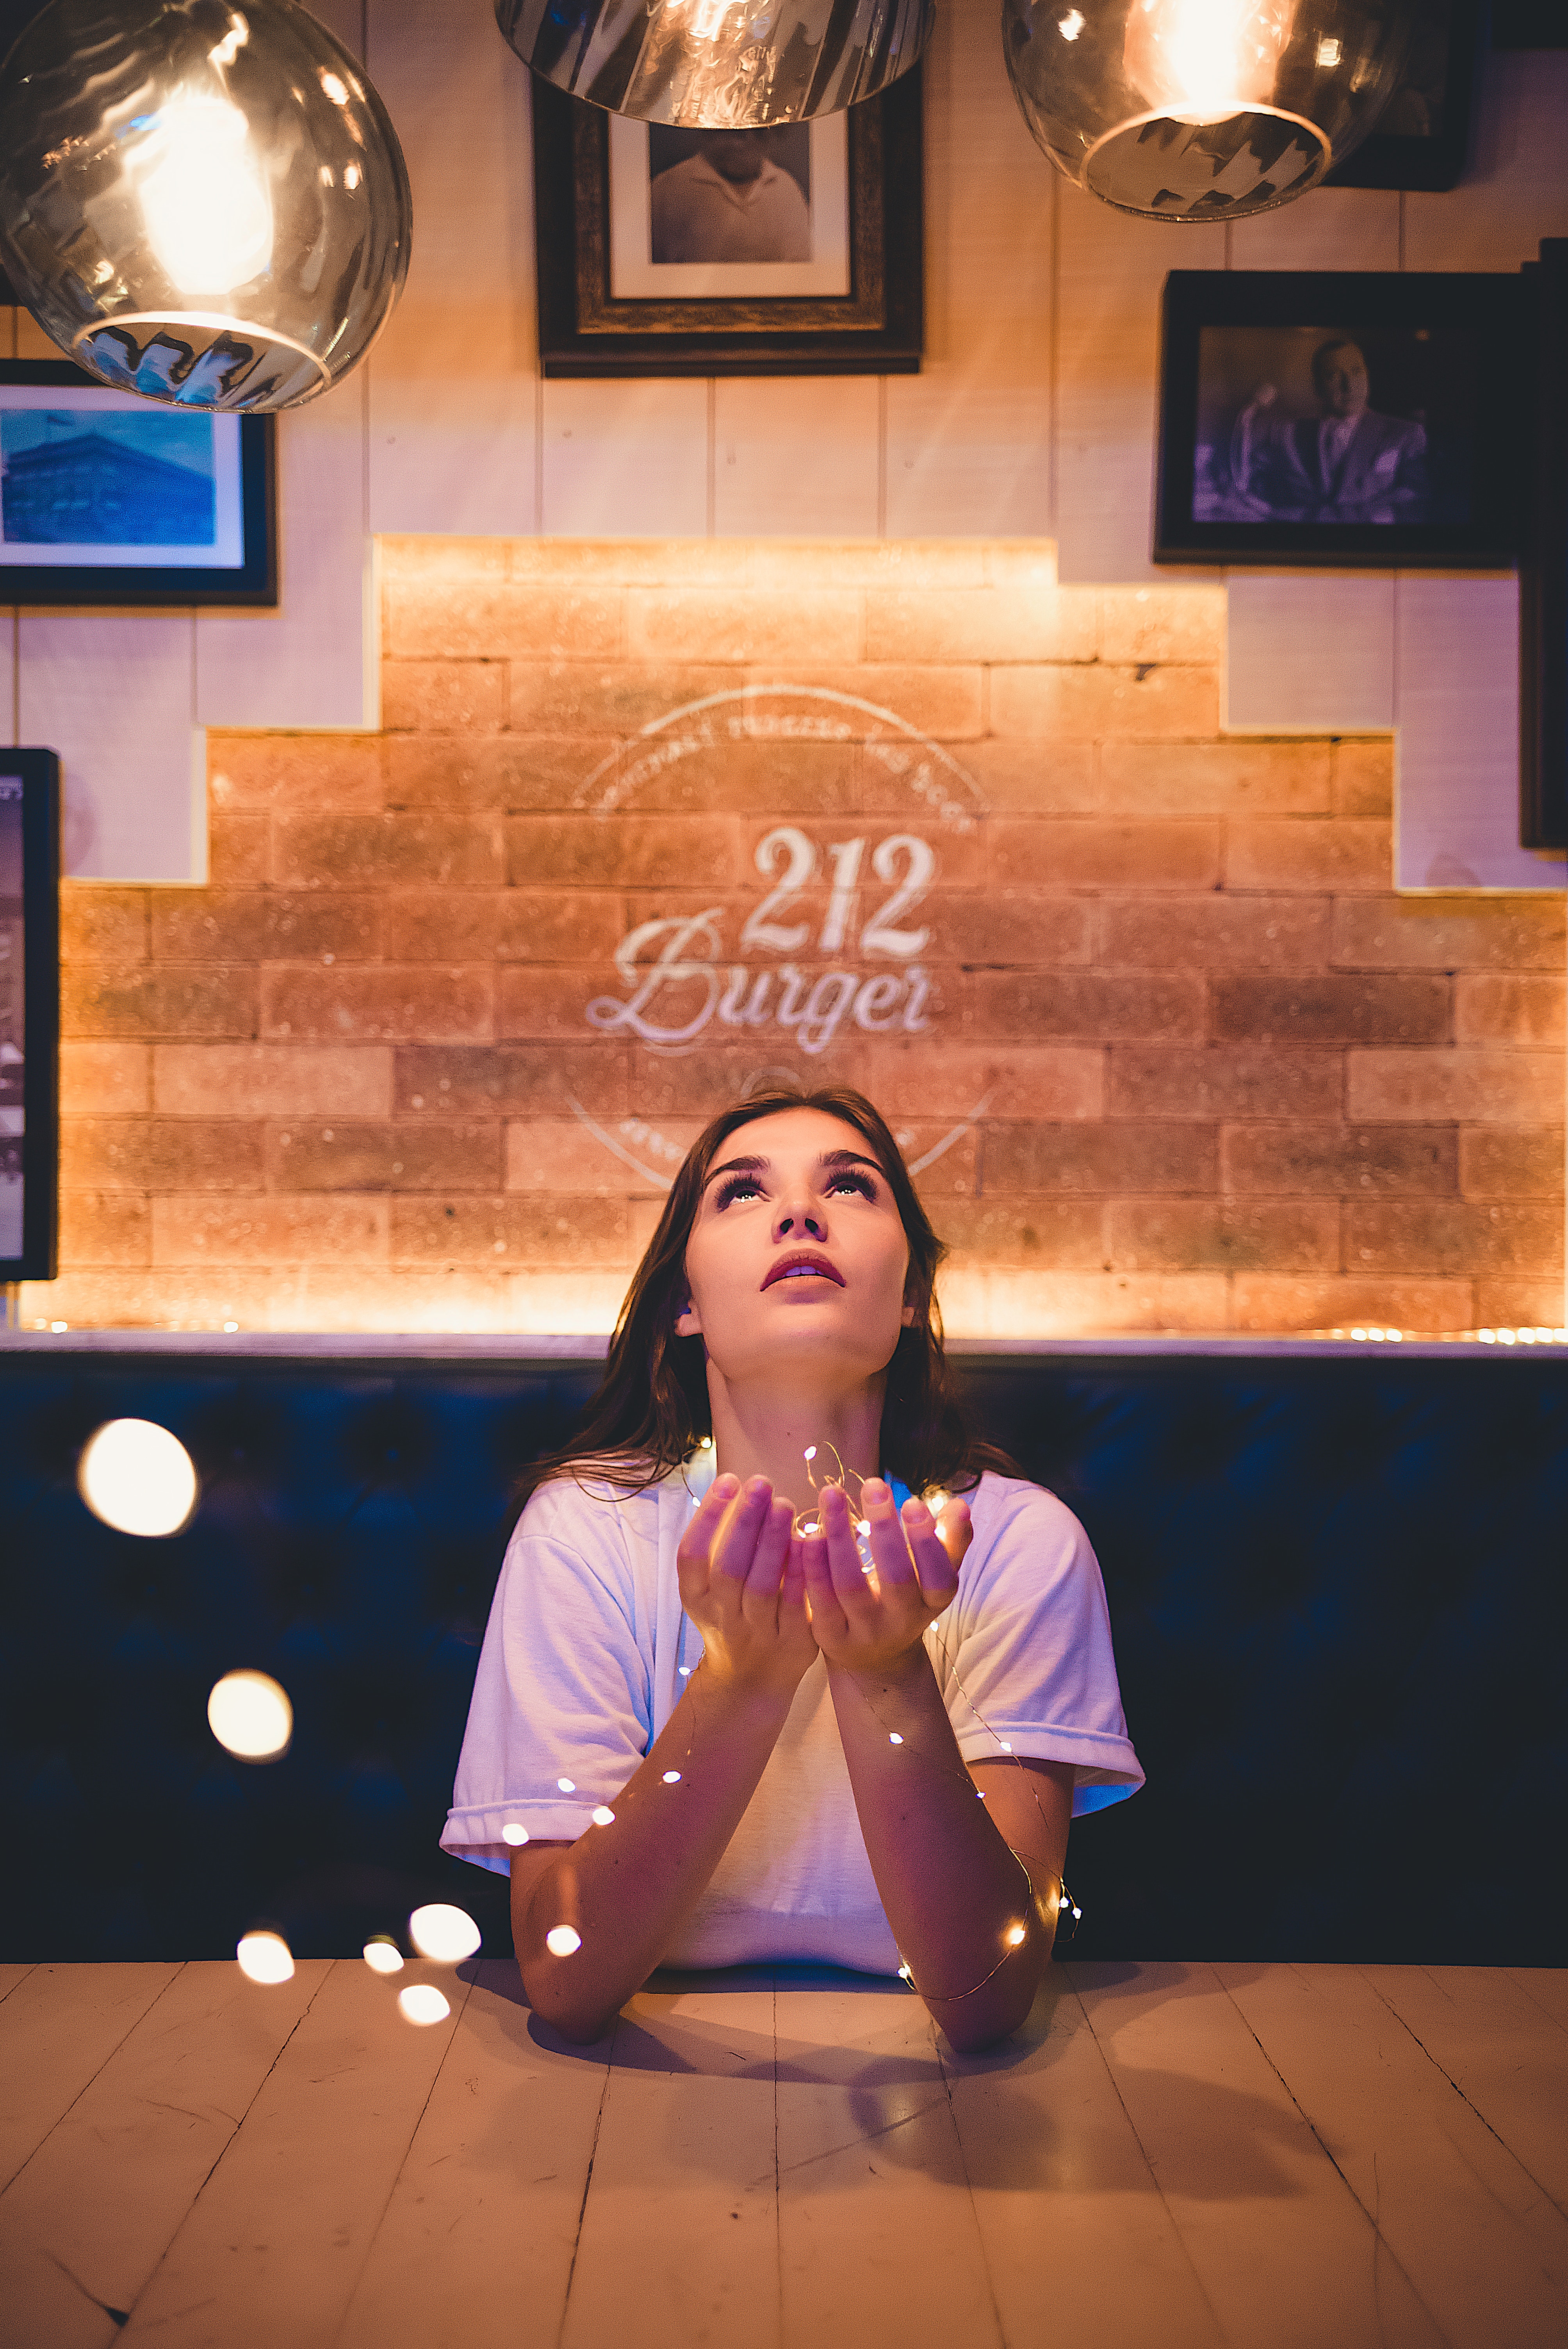
fun, photography